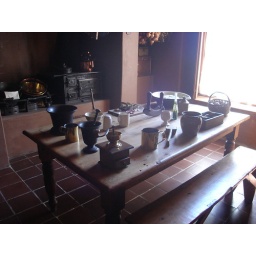
kitchen in house number four